Philip the Handsome

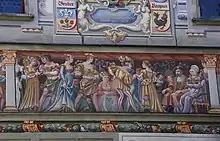
Fresco at the old "Rathaus" in Lindau, depicting the entry of Philip

Philip was an inexperienced ruler and had a reputation for accommodating and trusting advisors, but also had a backbone. Philip freed himself from his father's control. Although Busleyden was temporarily disgraced when Maximilian summoned his son in 1496 to Germany, he was soon restored. In 1497, Philip replaced Jean Carondelet, the chancellor Maximilian had appointed, with Thomas de Plaine, who was devoted to his interests. His pursuit of peace with France frustrated Maximilian, who was waging war against Charles VIII of France. Philip reconciled the regionalism represented by the Great Privilege with the harsh centralization the country had experienced under Charles the Bold, softening the rigorous demands of both sides while giving in to neither. He reimposed the Parliament of Mechelen (renamed as the Great Council, which was placed in Mechelen in December 1501 – de jure from 1504) and reclaimed royal domains. He placated France while reopening the trade route with England in the Magnus Intercursus. His policies gained him the love of the country. Patricia Carson opines, though, that it was clear from the beginning that this was not meant to last, as Philip would never be able to focus on Burgundian lands forever. He was the heir of his father as Holy Roman Emperor. What the Low Countries could not have foreseen, was that Philip would one day claim the throne in Spain as well, as the husband of Joanna.